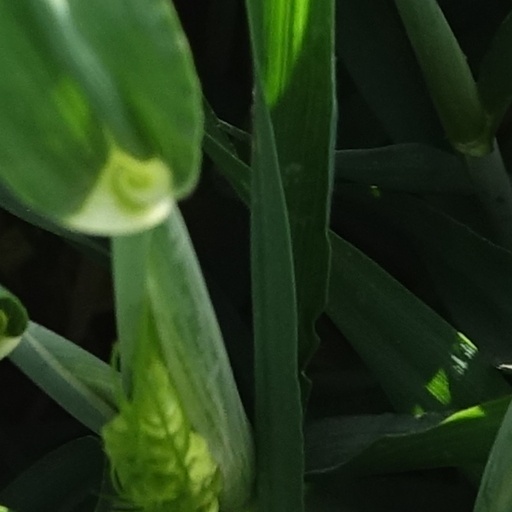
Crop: wheat